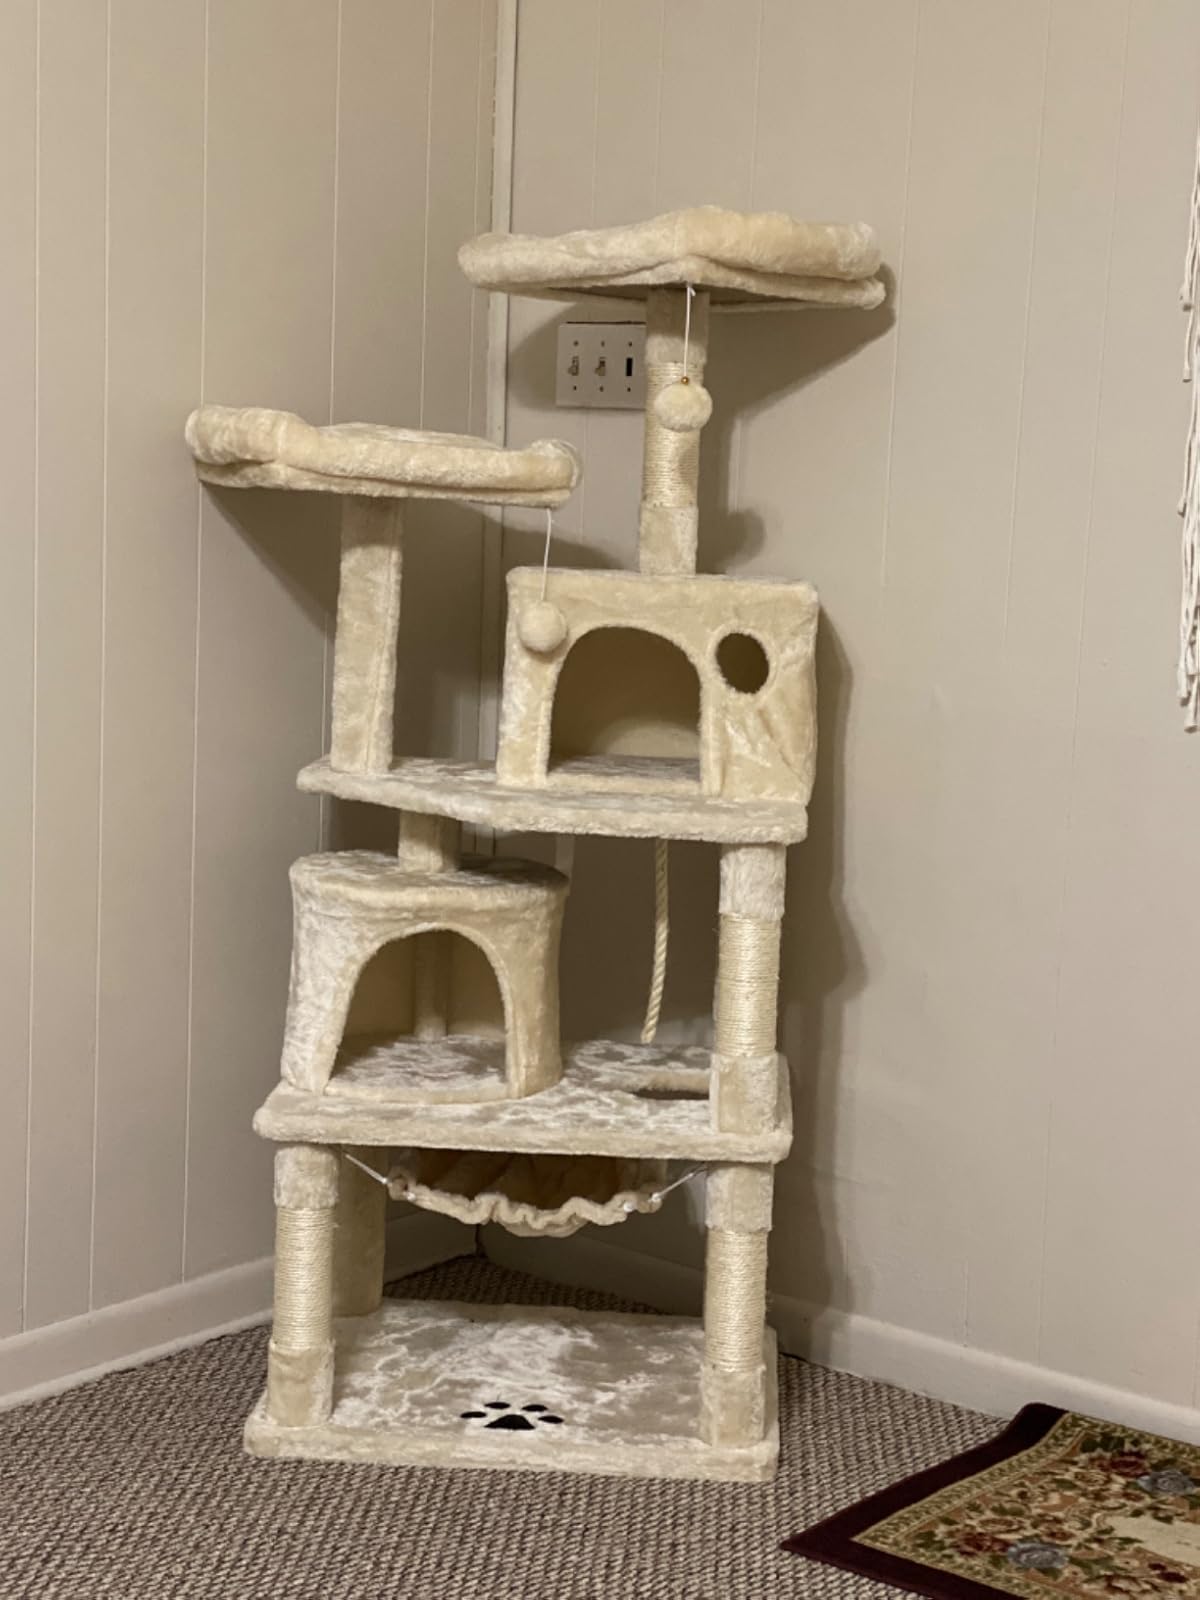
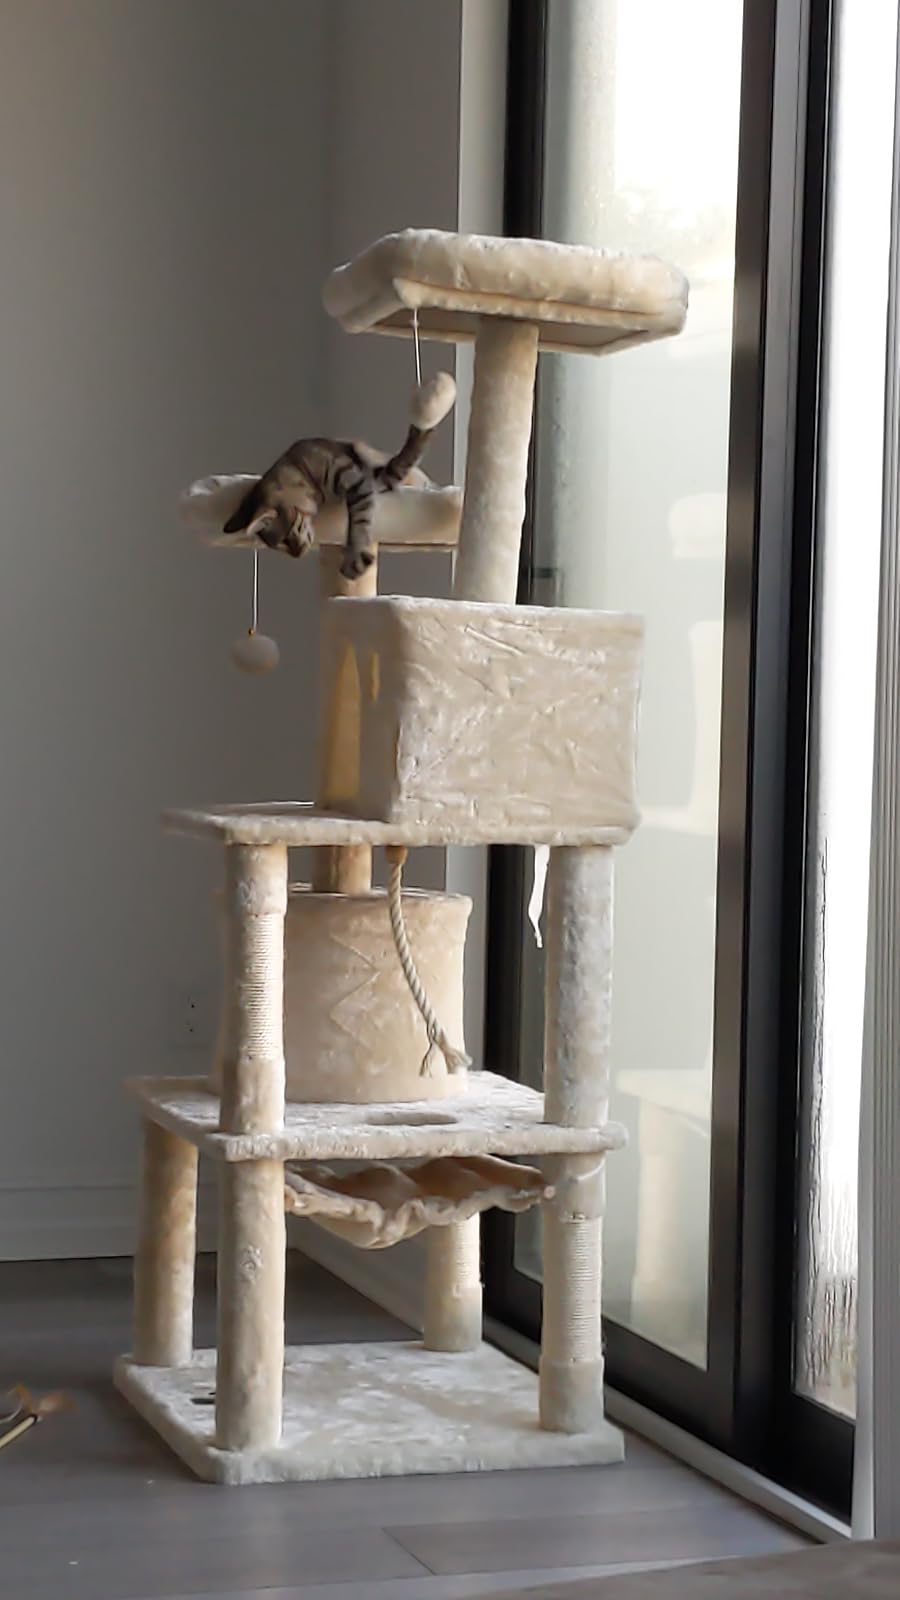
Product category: items_cat tree
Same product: yes